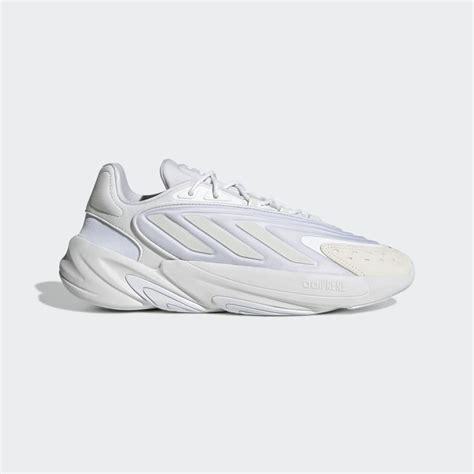
Brand: Adidas
Model: Ozelia